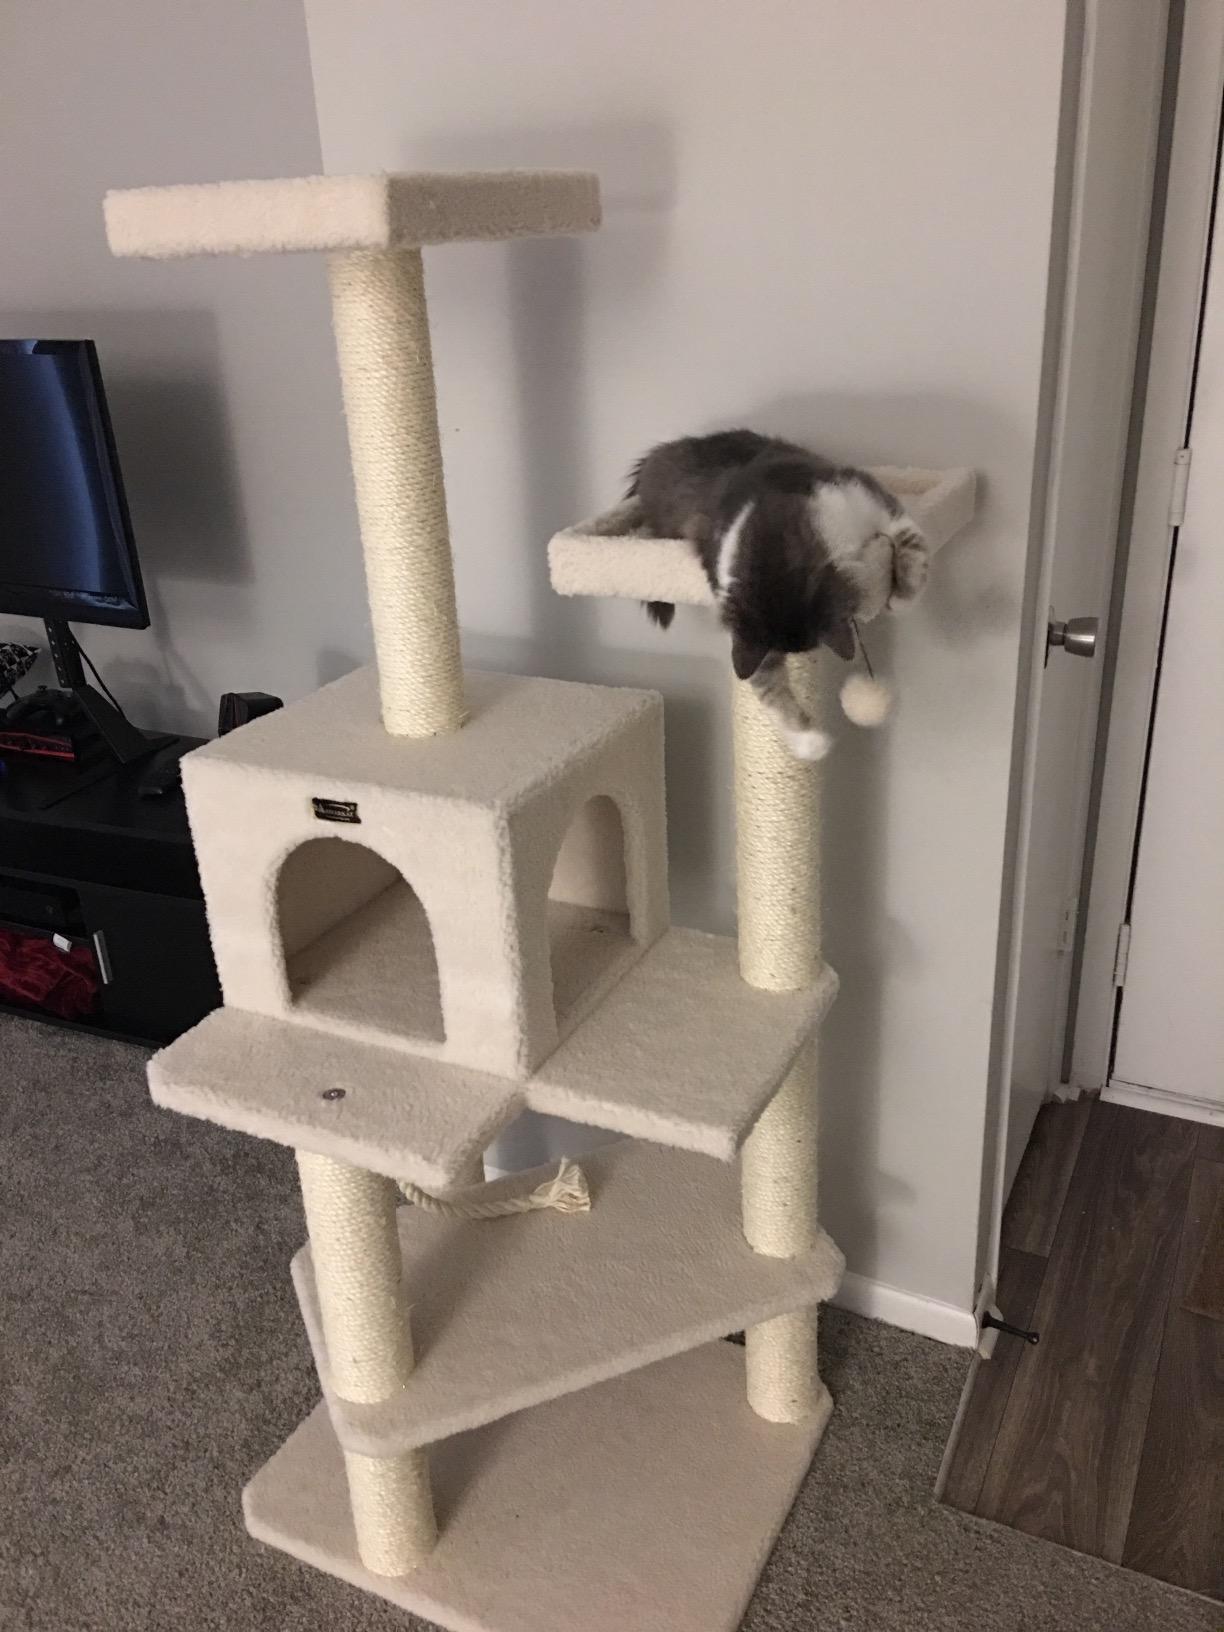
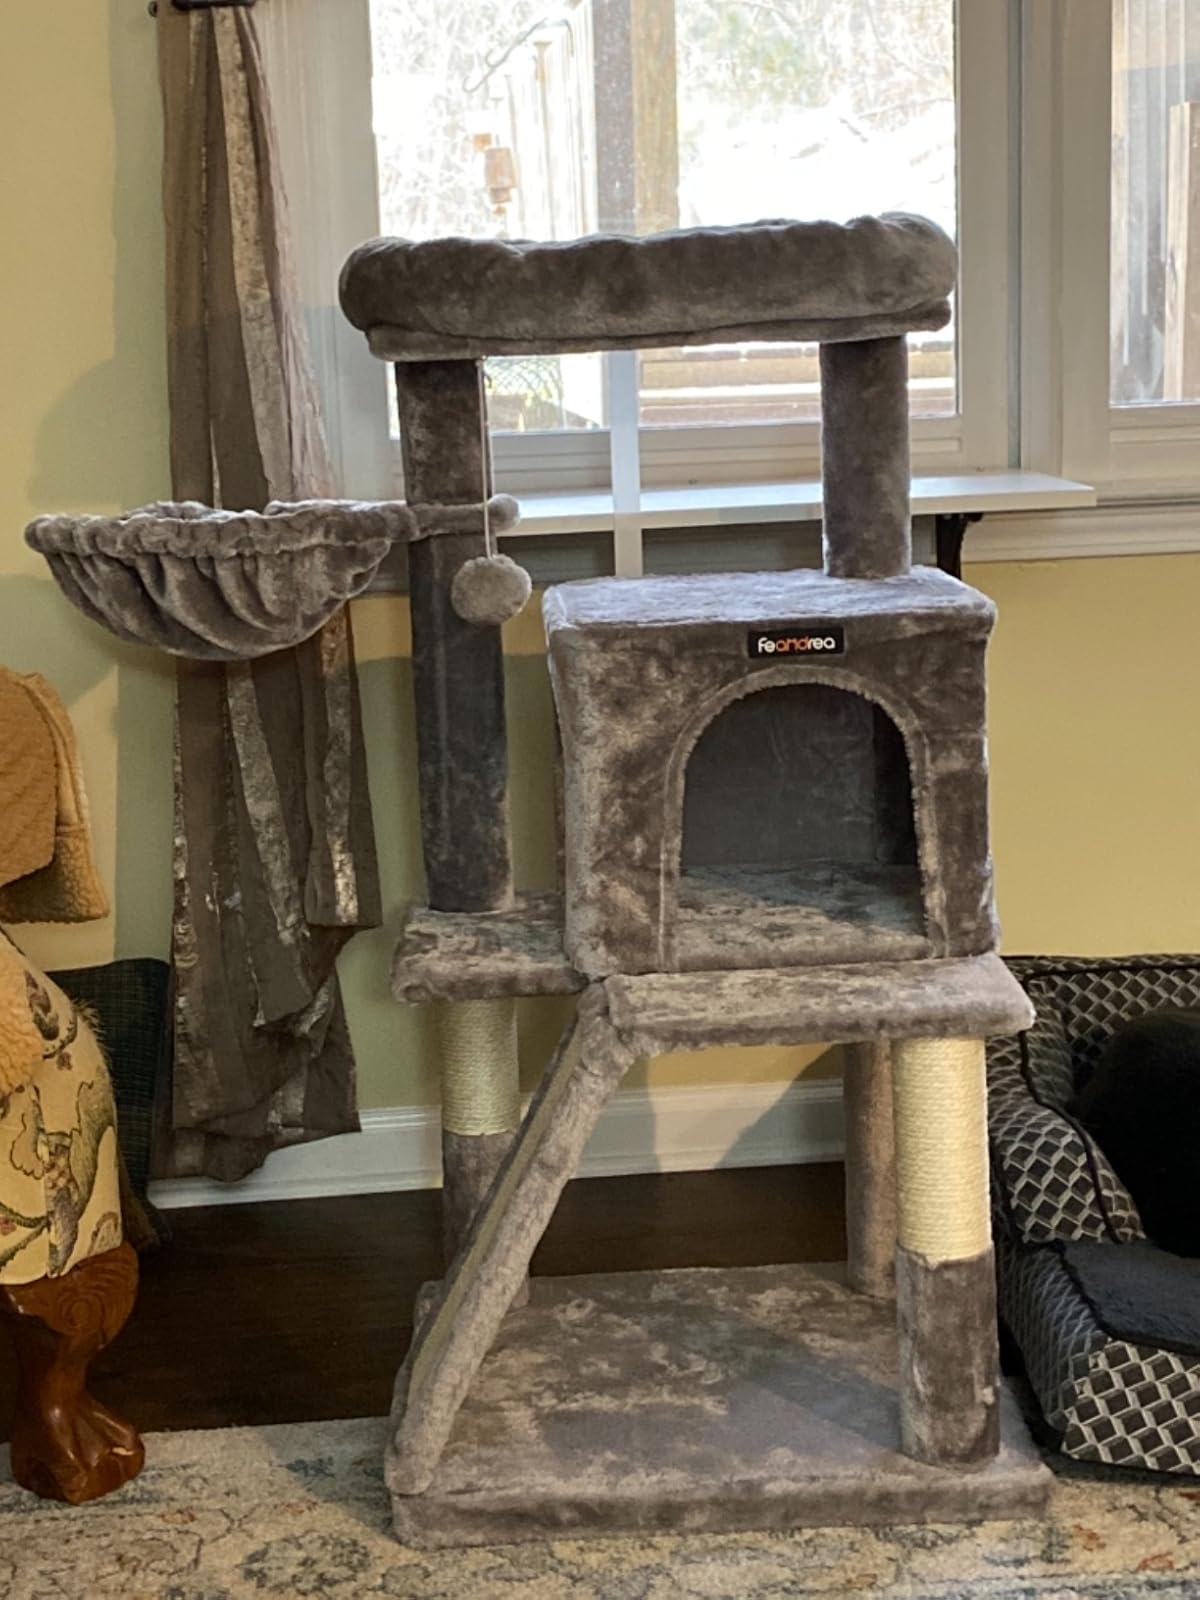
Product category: items_cat tree
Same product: no